Bunty Aur Babli

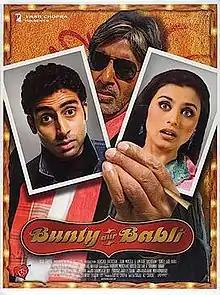
Theatrical release poster

Bunty Aur Babli (transl. Bunty and Babli) is a 2005 Indian Hindi-language crime comedy film directed by Shaad Ali, written by Jaideep Sahni from a story by Aditya Chopra, and produced by Chopra under the Yash Raj Films banner. The film stars Abhishek Bachchan and Rani Mukerji as the titular con artists, with Amitabh Bachchan in a supporting role as a police officer tracking them across India. Inspired by the 1967 American film "Bonnie and Clyde", the narrative follows two small-town dreamers who team up to pull off a series of cons under the aliases Bunty and Babli, gaining notoriety across the country.